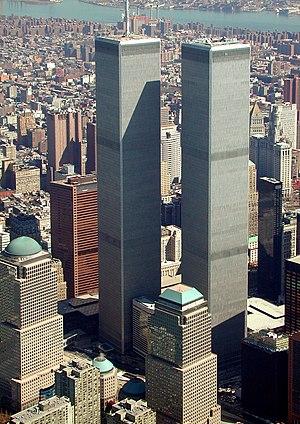
Le World Trade Center à New York. Vue aérienne datant de mars 2001. Italiano: Visione aerea del World Trade Center (New York) nel marzo del 2001.